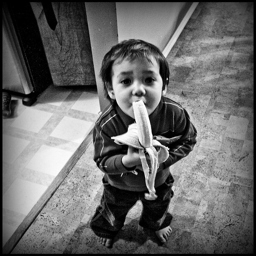
A small boy taking a peeled banana while standing
A little boy is holding a large peeled banana.
A small boy holds a partially peeled banana.
A kid standing with a banana in his hand.
The little boy is eating a big banana.